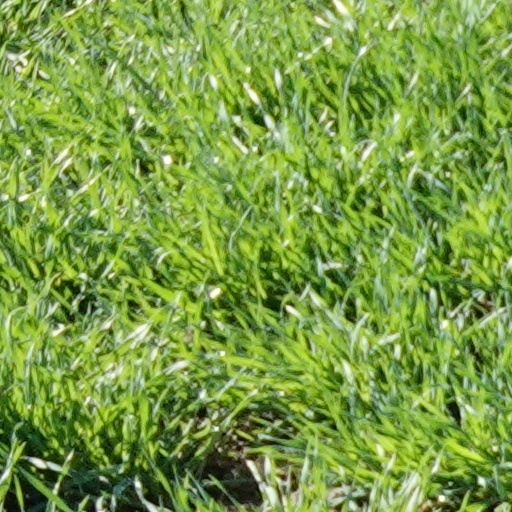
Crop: wheat